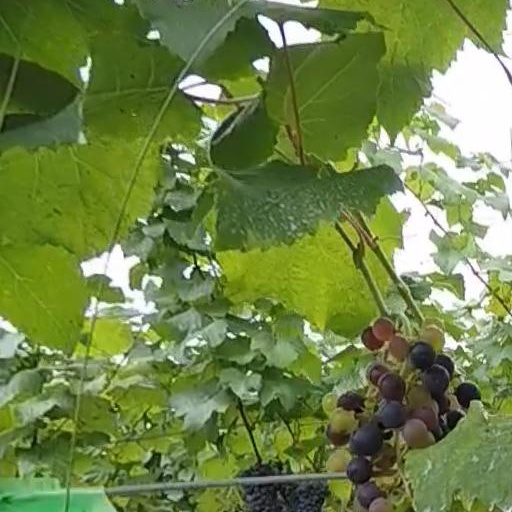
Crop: grape